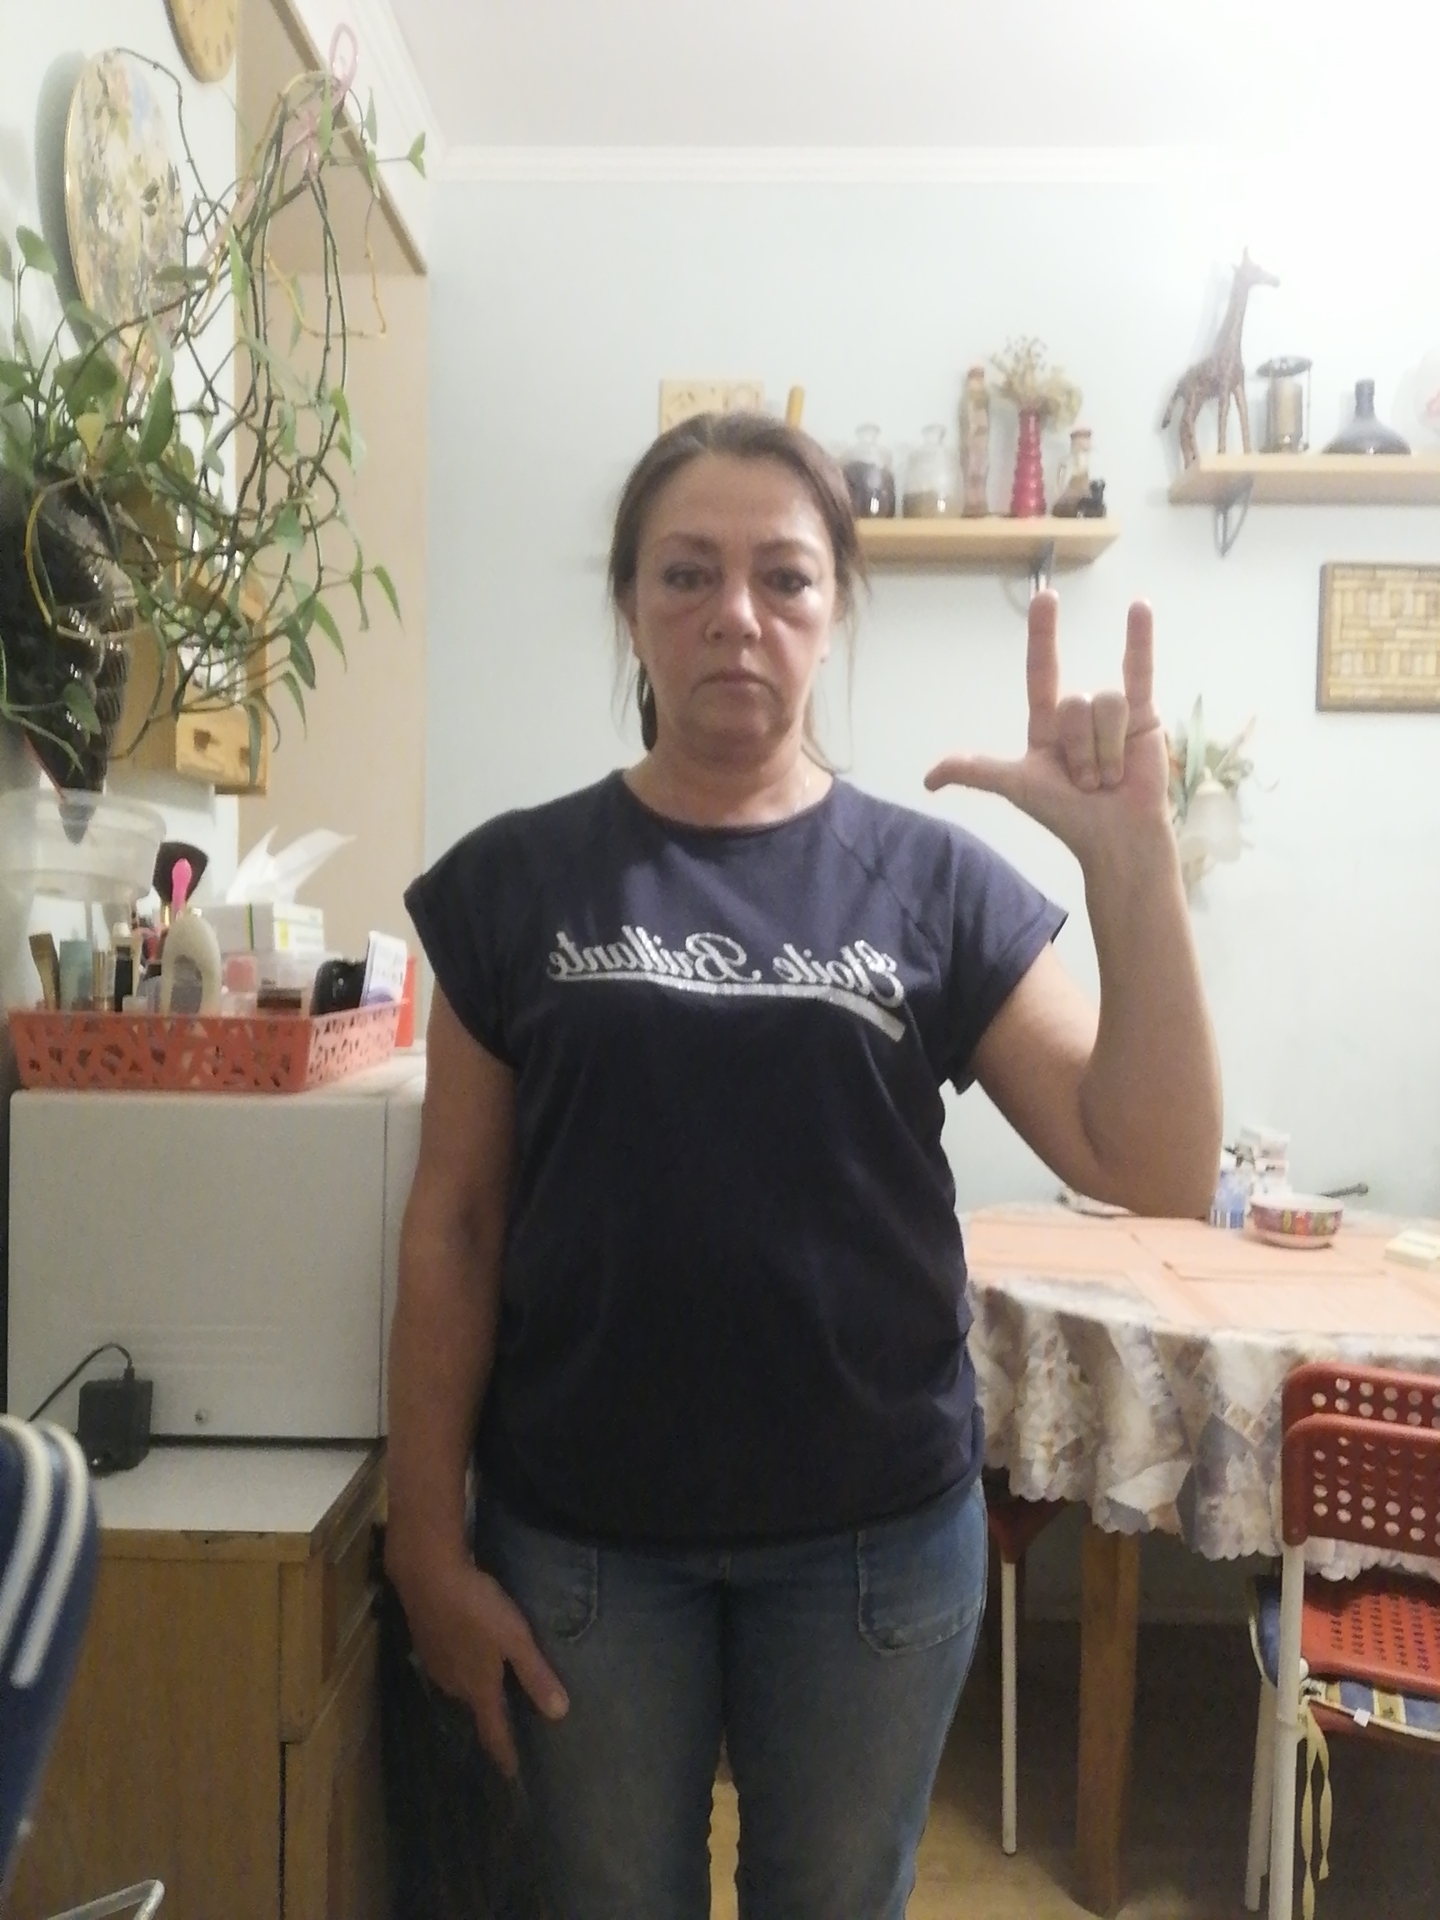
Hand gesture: rock